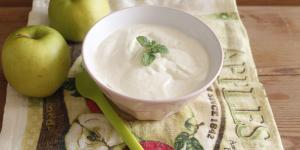
alioli de manzana